Conan the Buccaneer

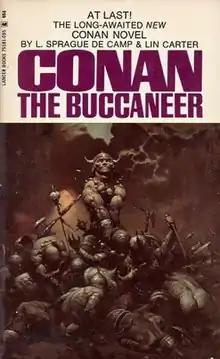
Cover of first edition

Conan the Buccaneer is a 1971 fantasy novel by American writers L. Sprague de Camp and Lin Carter featuring Robert E. Howard's sword and sorcery hero Conan the Barbarian. It was first published in paperback by Lancer Books, and has been reprinted a number of times since by various publishers. It has also been translated into German, Japanese, Spanish, Swedish, French and Dutch. It was later gathered together with "Conan the Adventurer" and "Conan the Wanderer" into the omnibus collection "The Conan Chronicles 2" (1990).